Valea Viilor fortified church

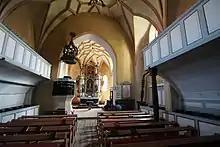
Church interior

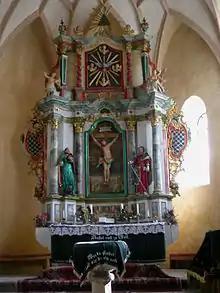
Altar

There is evidence to suggest that an earlier Romanesque church existed in the village, as remnants could formerly be seen beneath the floor of the sacristy. This building is believed to have been 10 m long, less than half the length of the present church. The latter, in Gothic style and dedicated to Saint Peter, was begun in the 14th century. The small nave has a vaulted ceiling with a complex network of ribs, which rest on seven pairs of poles attached to the walls. The choir has a ceiling of the same type. Built in 1528, the pulpit was produced in a period of transition from Gothic to Renaissance.